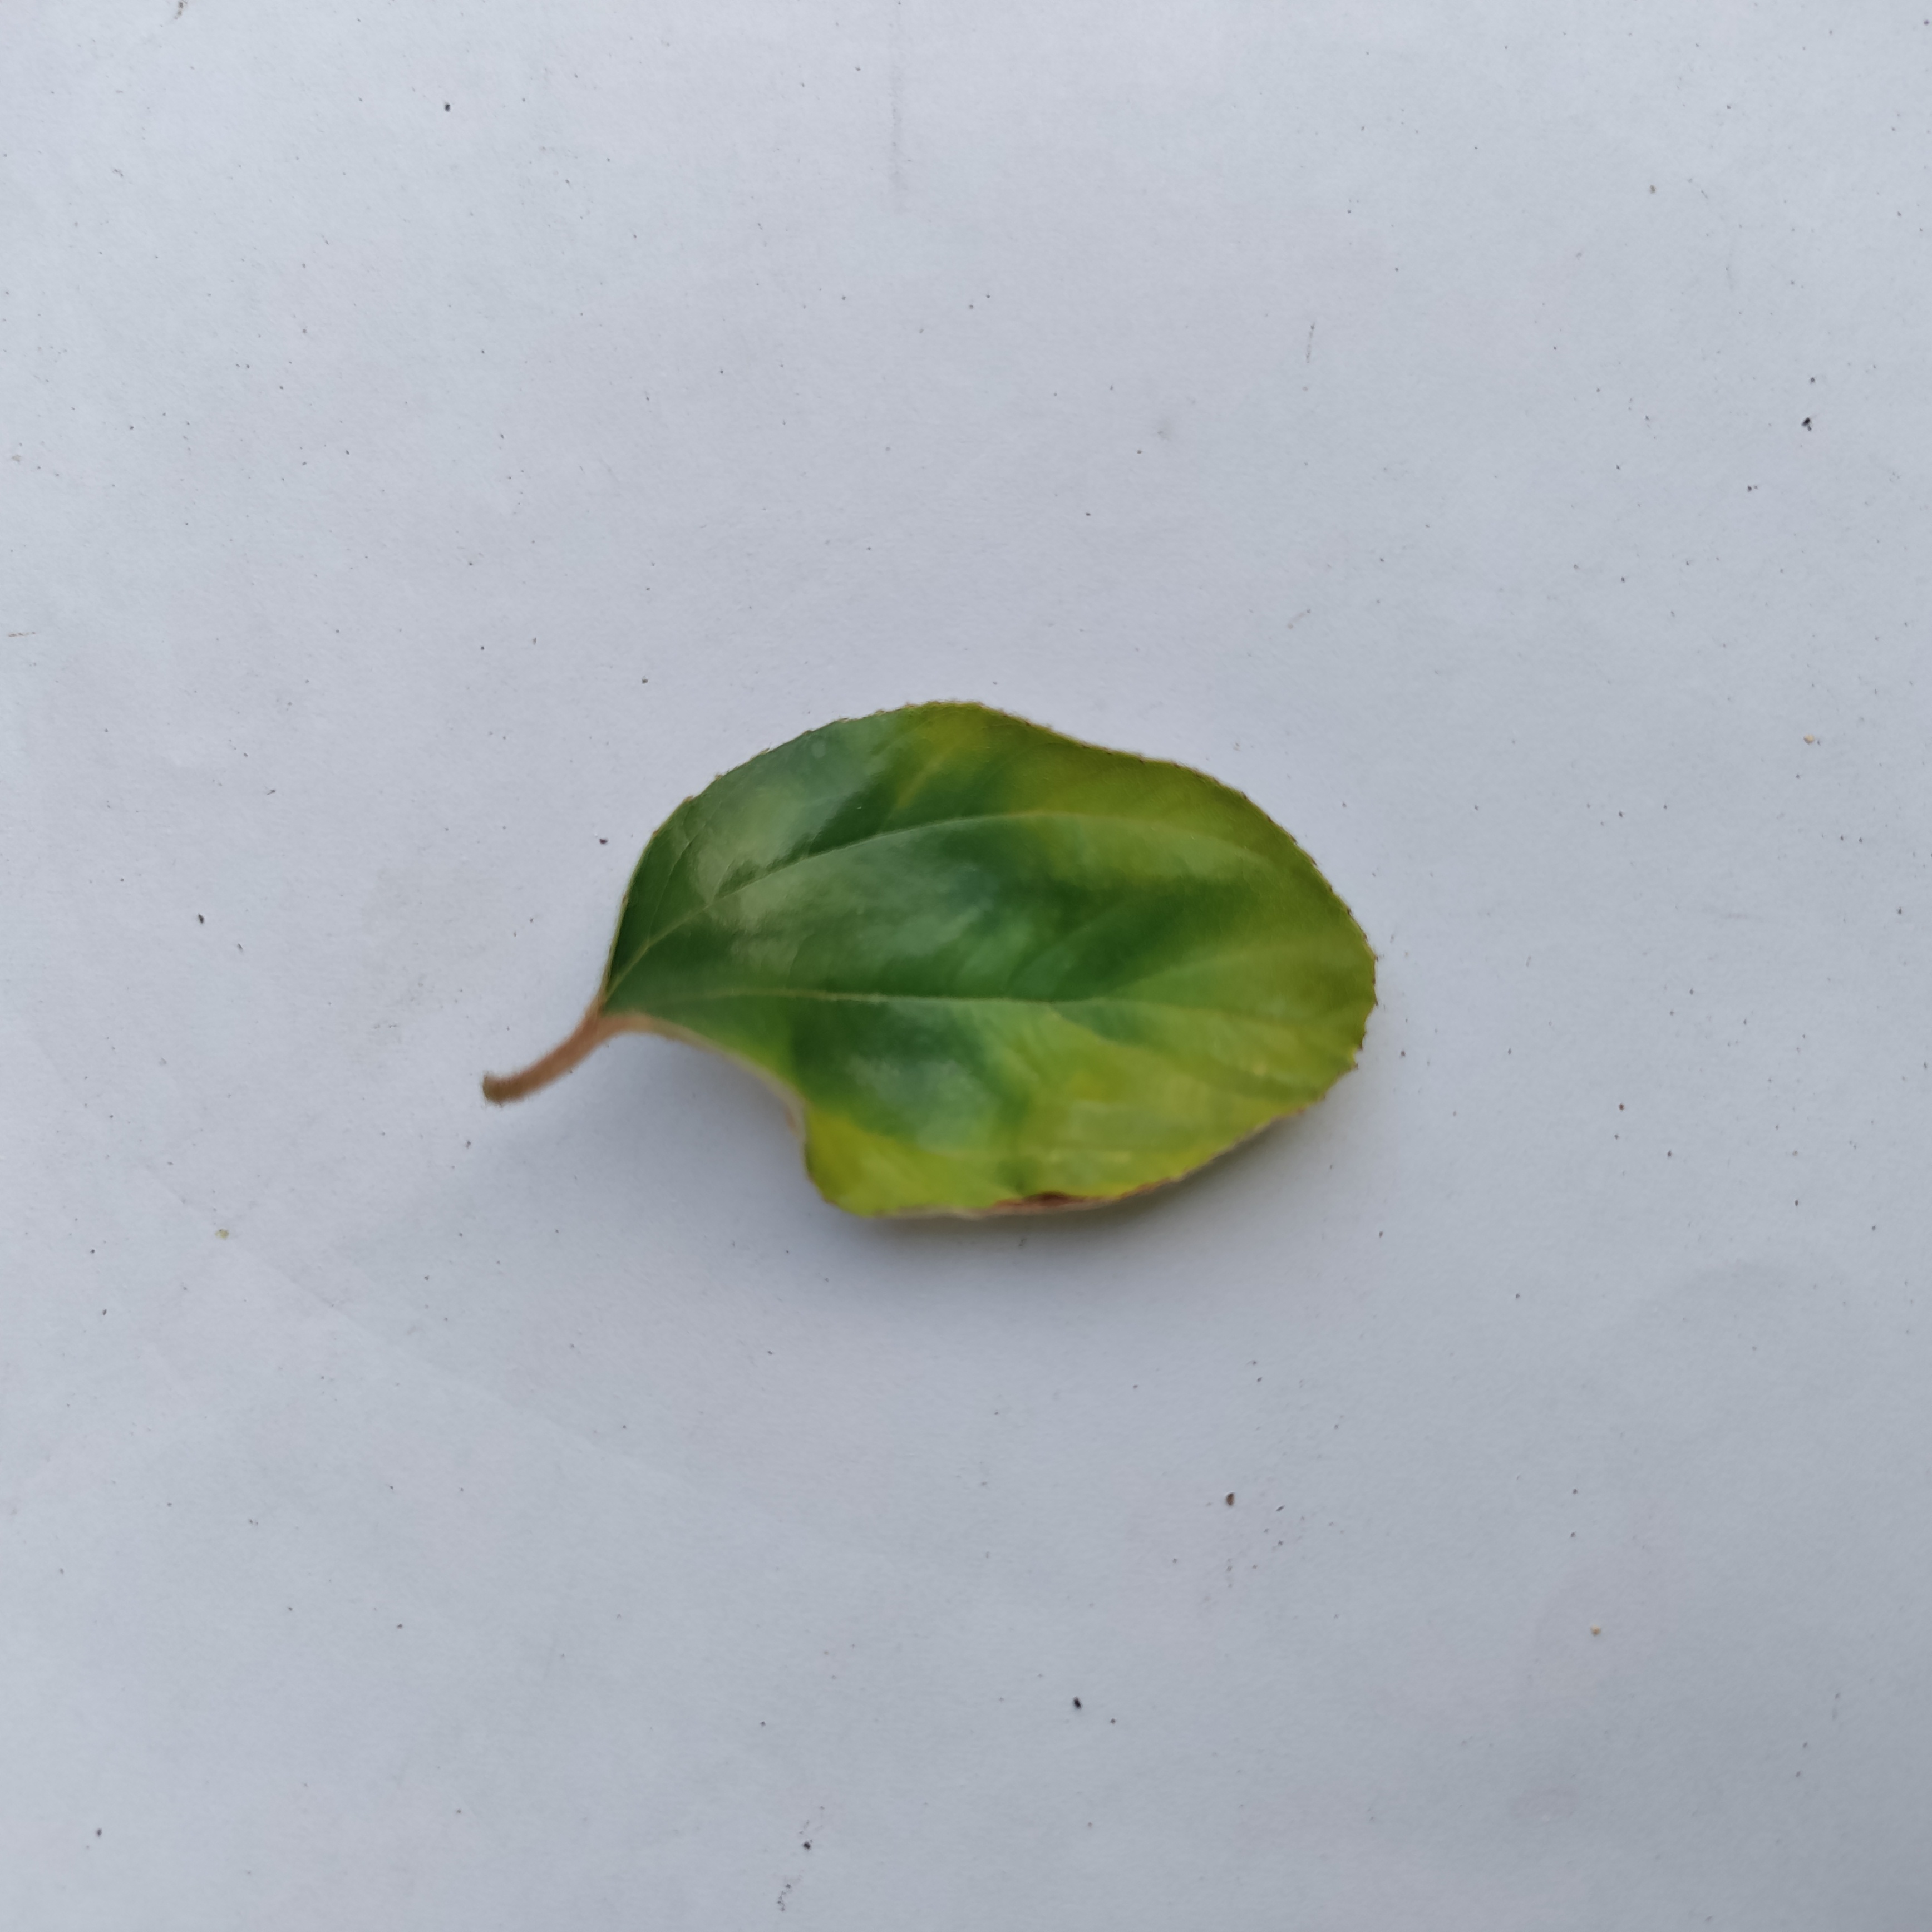
Label: Yellow